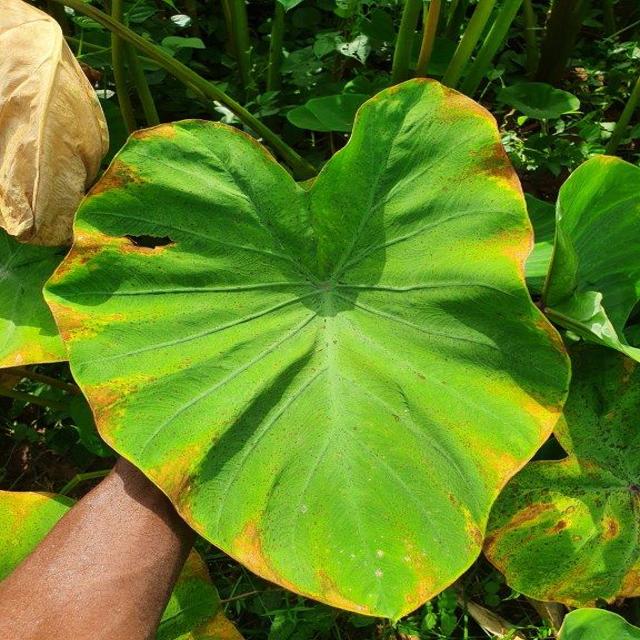
Label: Mid_Blight